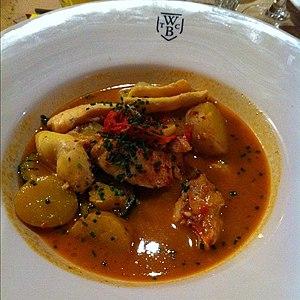
Aziminu corse
L'aziminu est une soupe corse à base de poissons de roche.